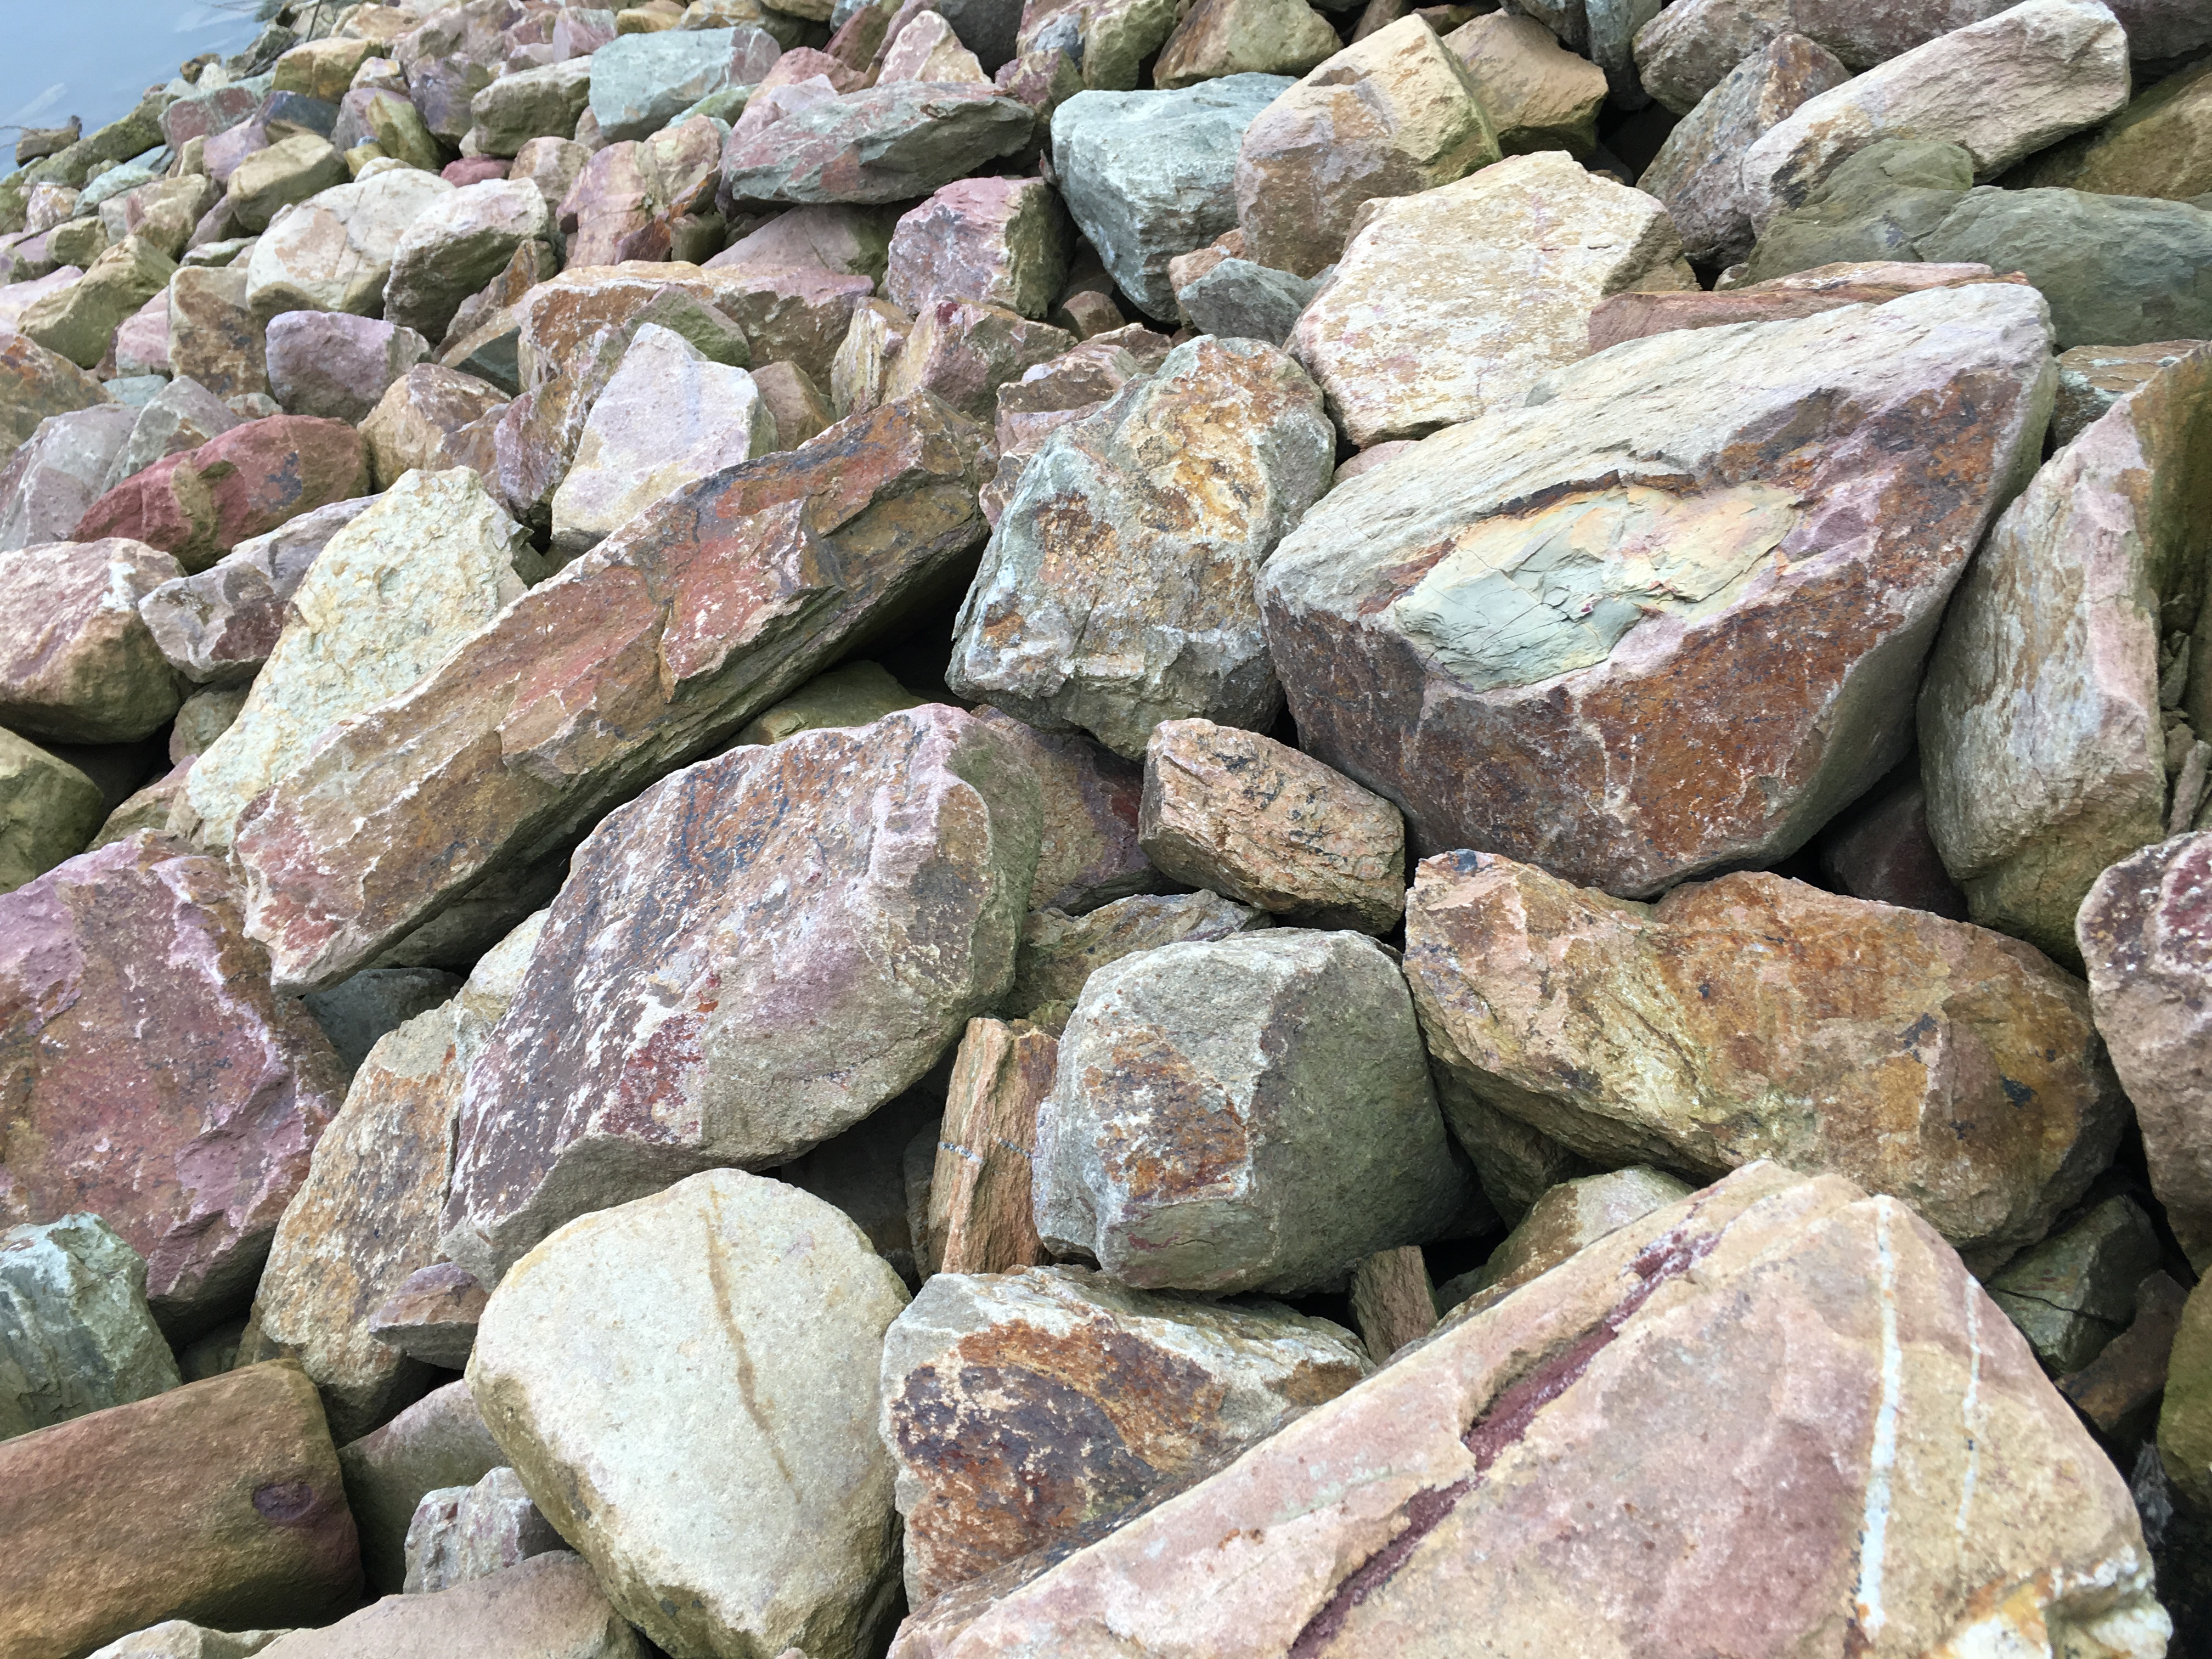
rocks, rock, boulder, bedrock, stone wall, rubble, material, outcrop, pebble, geology, gravel, igneous rock, grass